Jews for the Preservation of Firearms Ownership

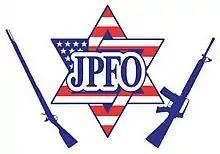
JPFO logo (2018)

Jews for the Preservation of Firearms Ownership (JPFO) is a 501(c)(3) nonprofit organization dedicated to the preservation of gun rights in the United States and to encourage Americans to understand, uphold, and defend "all of the Bill of Rights for all Citizens." The group was founded by U.S. Navy veteran, former federally licensed gun dealer, and author Aaron S. Zelman in 1989. Jews for the Preservation of Firearms Ownership recognizes the Second Amendment as protecting a pre-existing natural law right of individuals to keep and bear arms. It is based in Bellevue, Washington.